20th Indiana Infantry Regiment

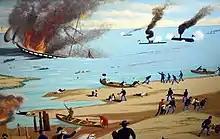
Mural painted by Crown Point artist Marion Kellum depicting the 20th Indiana's service at the Battle of Hampton Roads. The mural adorns a wall at Crown Point's Col. John Wheeler Middle School.

While stationed at Fort Monroe, the 20th Indiana was witness to the Battle of Hampton Roads, also known as the Battle of the Ironclads. During the CSS "Virginia"'s initial successes, during which it sank the and burned the , the 20th Indiana aided wounded sailors who washed up on the beach and provided small arms support for the upon its arrival. General Joseph K. Mansfield, commanding officer of the Coastal Batteries overlooking the battle, is reported to have become so engrossed in the battle that he "...forgot all else. At one shot from the Monitor, he would exclaim 'Damned it you're firing too high!', or to the Merrimac [when it engaged the Monitor] 'You cussed Rebel, you didn't hurt us a bit!'".